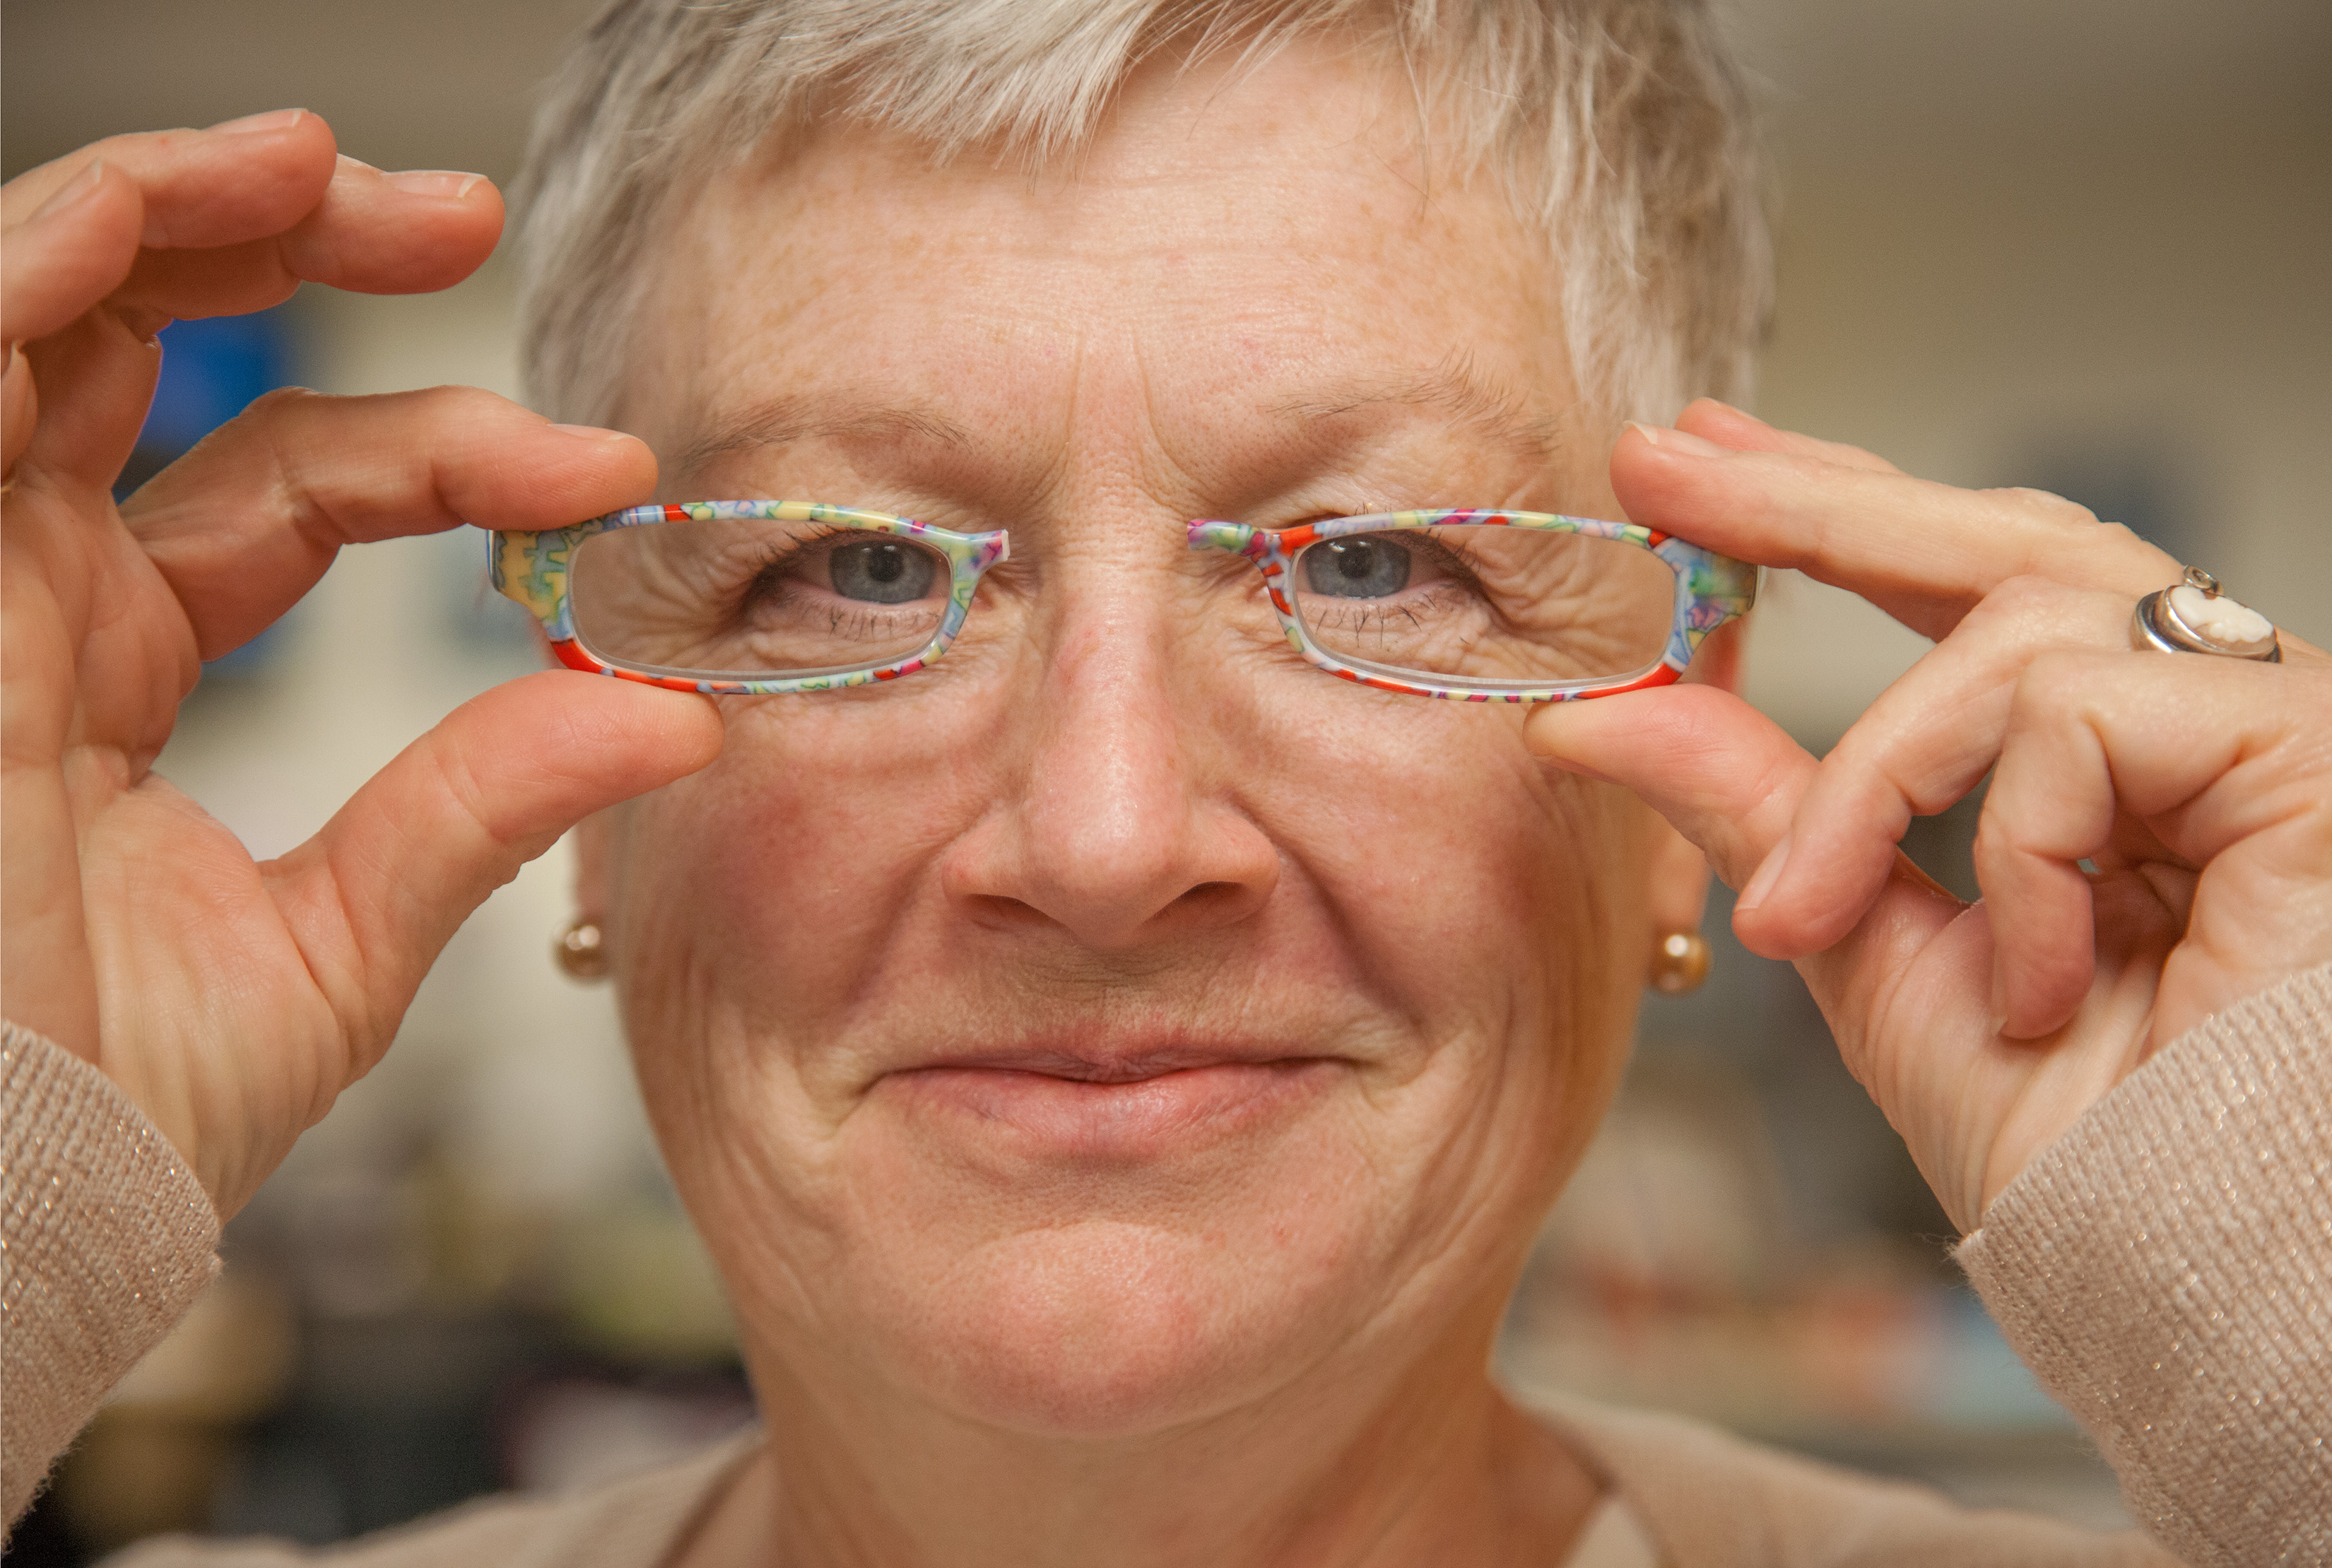
hand, person, portrait, facial expression, smile, mouth, senior citizen, close up, face, nose, 2014, eye, glasses, head, skin, organ, tooth, 3652014, 365the2014edition, grandparent, sense, vision care